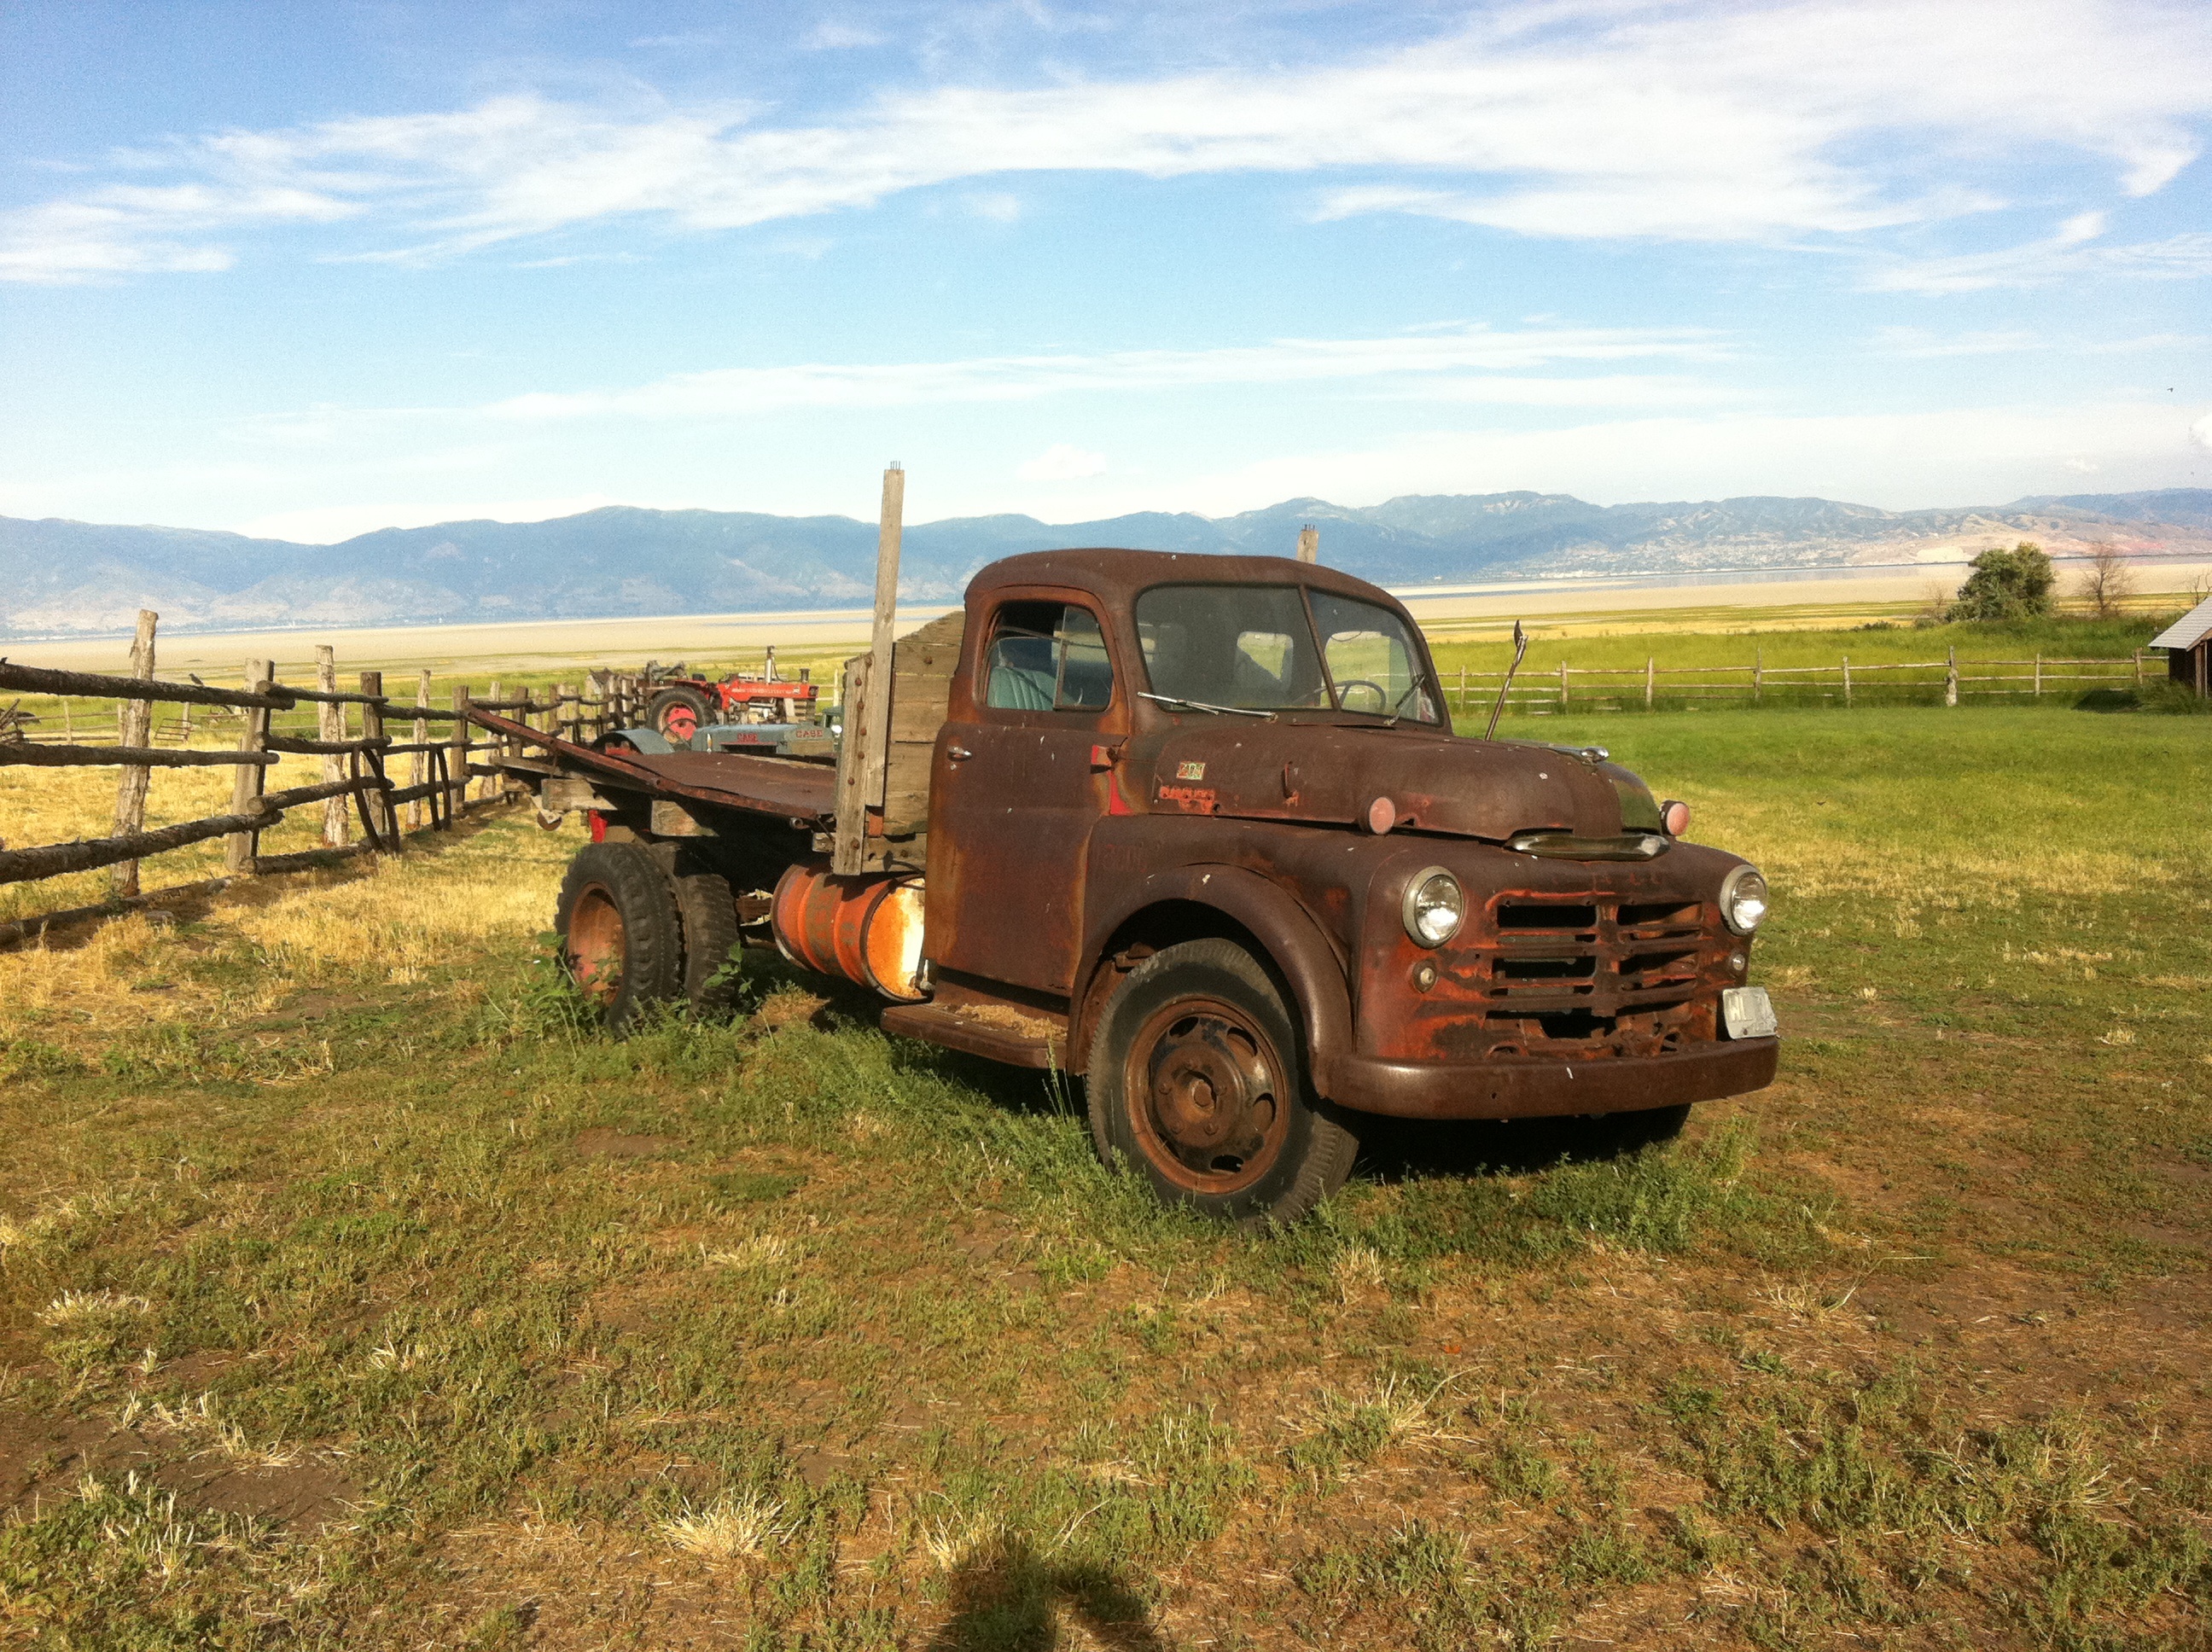
car, truck, vehicle, pickup truck, off road vehicle, land vehicle, automobile make, off roading